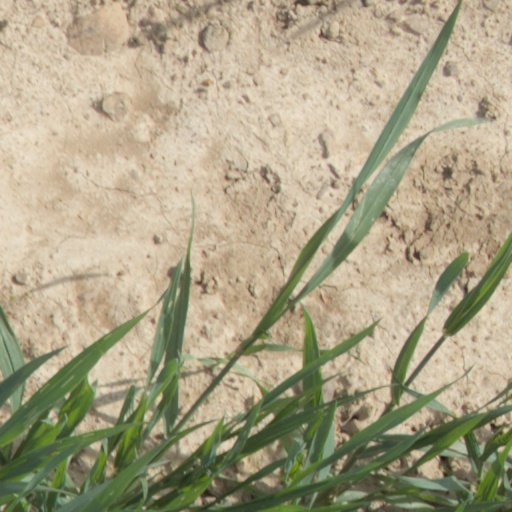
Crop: wheat